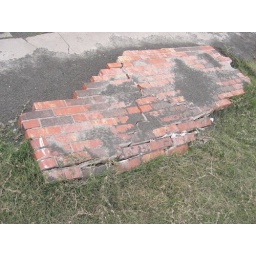
brick houses in general held up better than other structures, but this section of wall failed